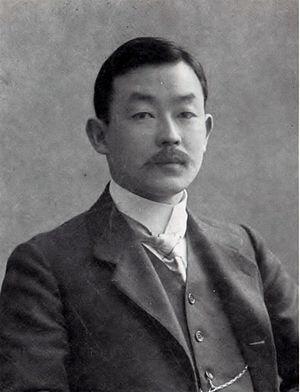
Yasukazu Fukada ou Fukada Kōsan, né le 19 octobre 1878 et décédé le 12 novembre 1928, est un philosophe japonais spécialiste d’esthétique.